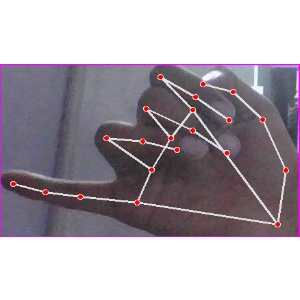
अक्षर: च